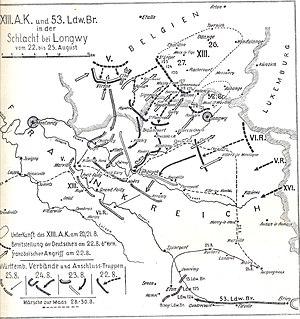
Longwy est une ville lorraine du Nord-Est de la France, du département de Meurthe-et-Moselle et de la région Grand Est, chef-lieu du canton du même nom. Elle est arrosée par la Chiers, un affluent de la Meuse.
L'armée wurtembergeoise était l'armée du duché de Wurtemberg, devenu en 1806 le royaume de Wurtemberg, dans les cadres successifs du Saint-Empire, de la Confédération du Rhin, de la Confédération germanique et de l'Empire allemand. À partir de 1871, elle est intégrée à l'armée impériale allemande tout en conservant des institutions distinctes jusqu'à la Première Guerre mondiale.